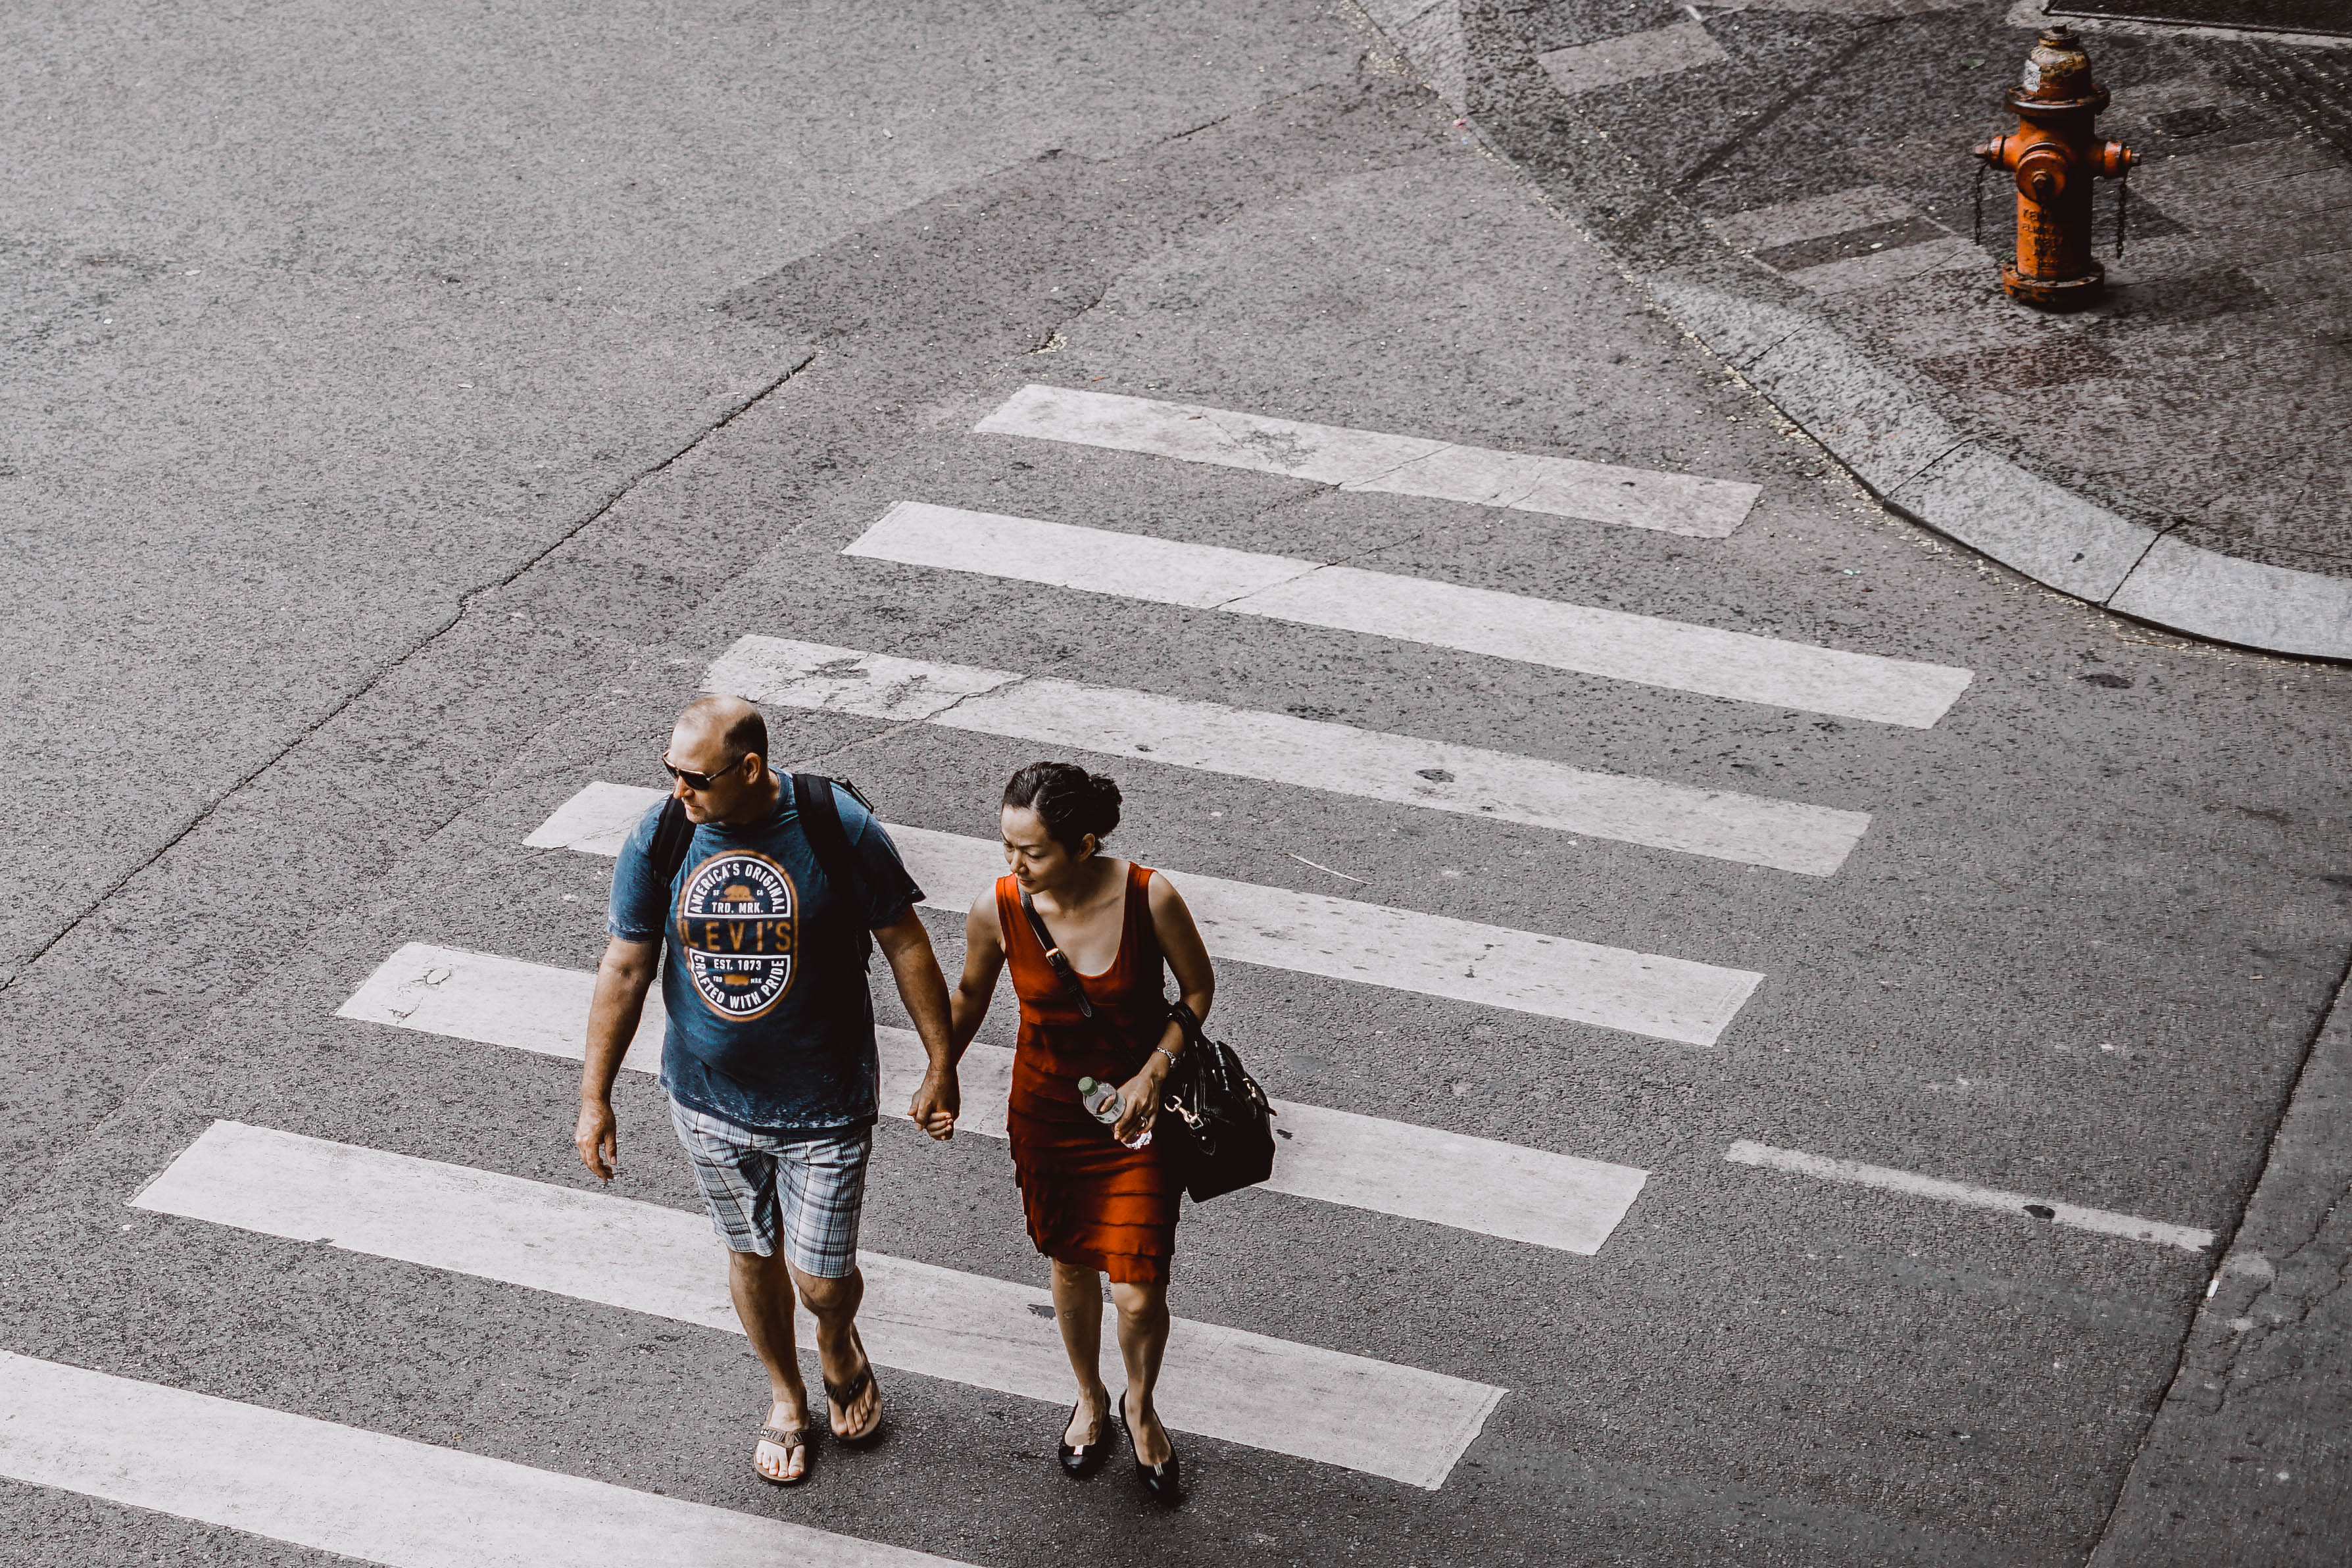
pedestrian, people, road, street, child, lane, infrastructure, photograph, snapshot, zebra crossing, pedestrian crossing, road surface